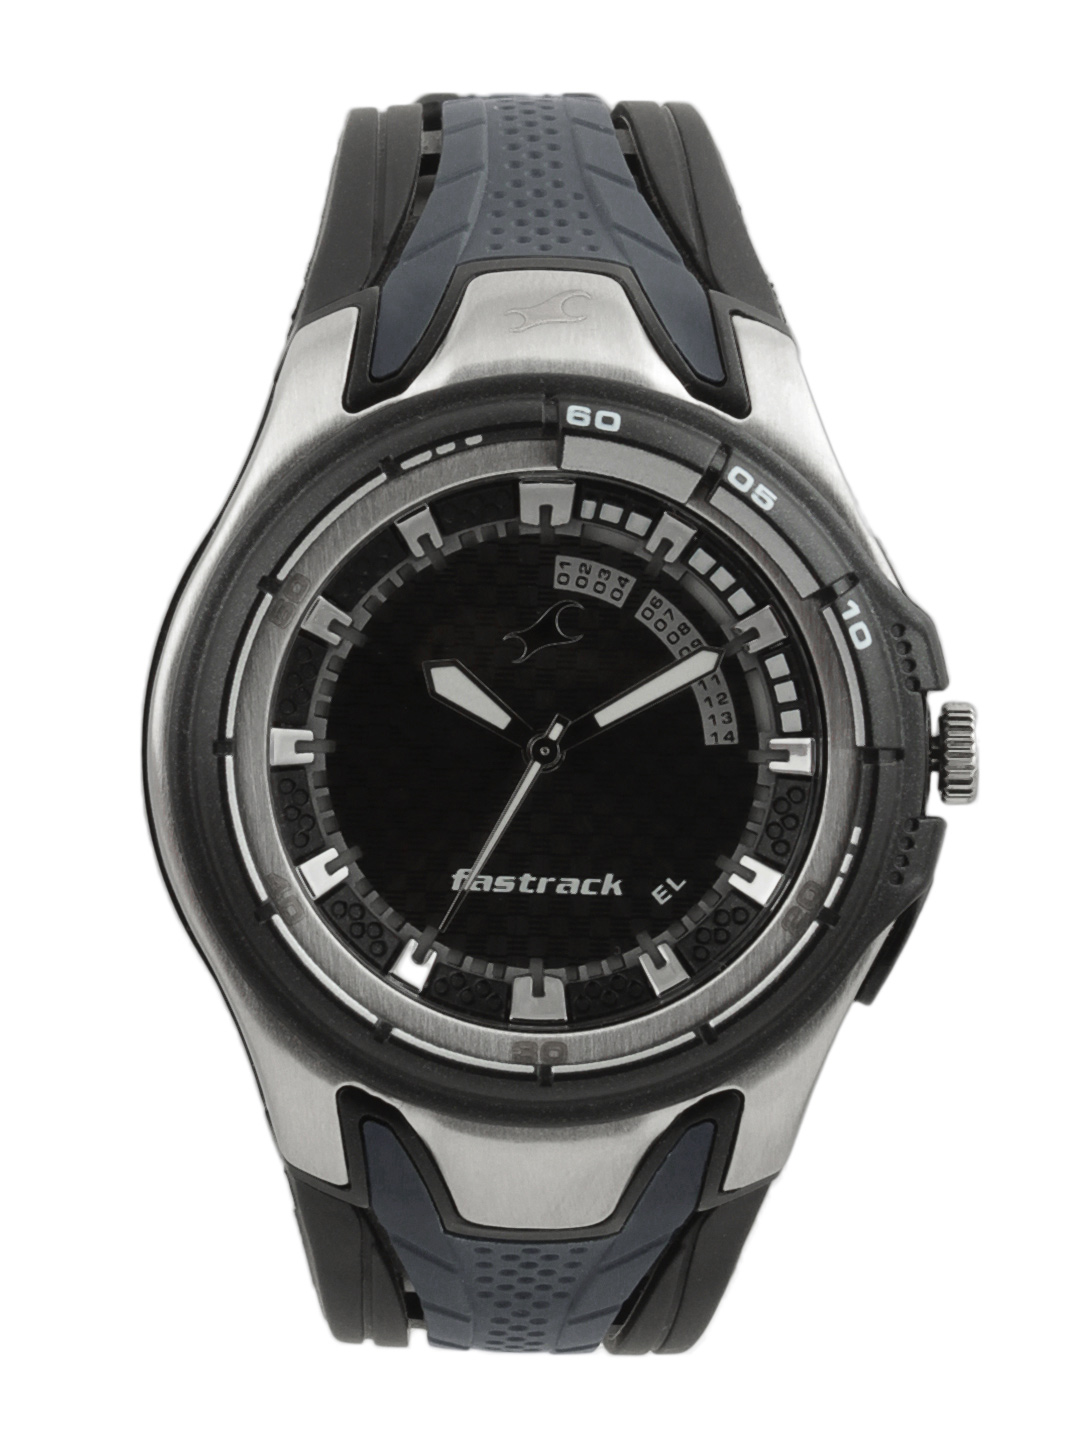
Fastrack Men Black Watch
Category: Accessories / Watches / Watches
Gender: Men
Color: Black
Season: Winter 2016
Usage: Casual